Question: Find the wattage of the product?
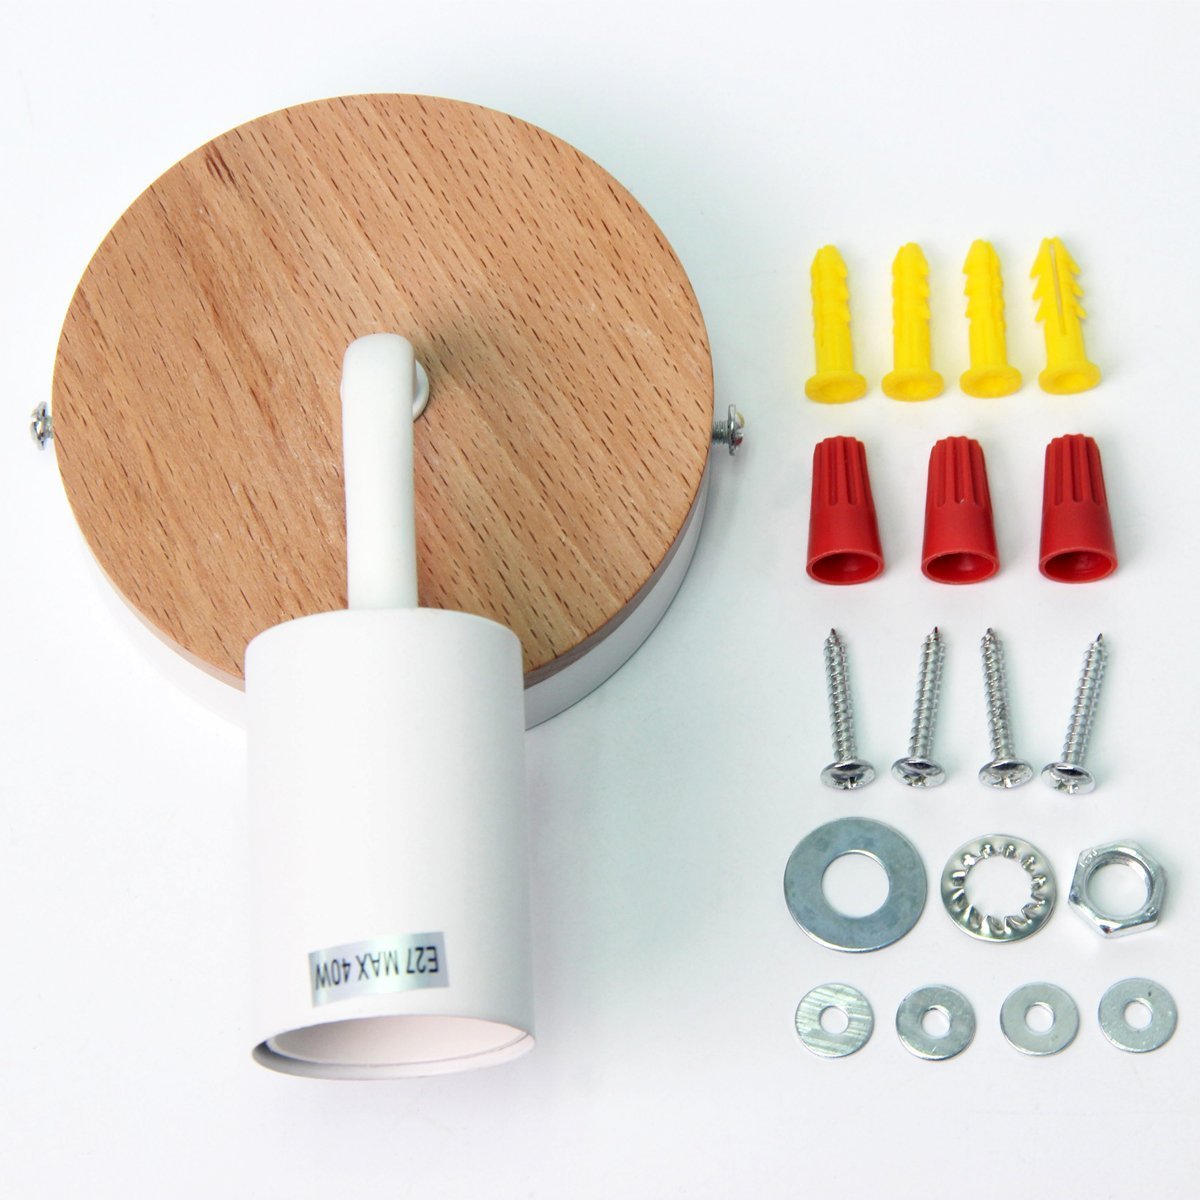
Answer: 40.0 watt